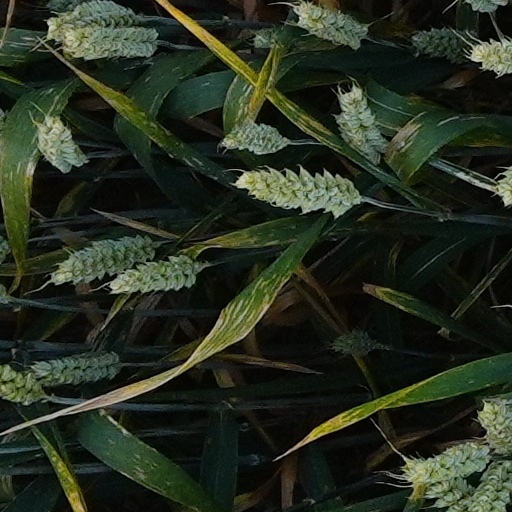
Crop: wheat